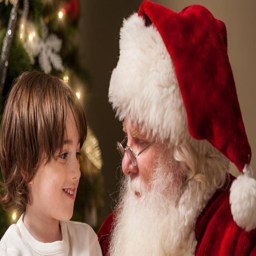
just like that , it 's almost christmas time again .